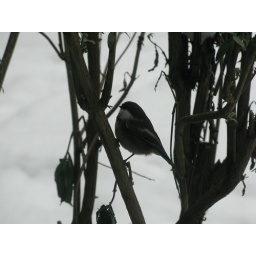
Some birds around the house